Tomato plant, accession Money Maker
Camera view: horizontal (90 deg, fisheye); turntable rotation: 270 degrees
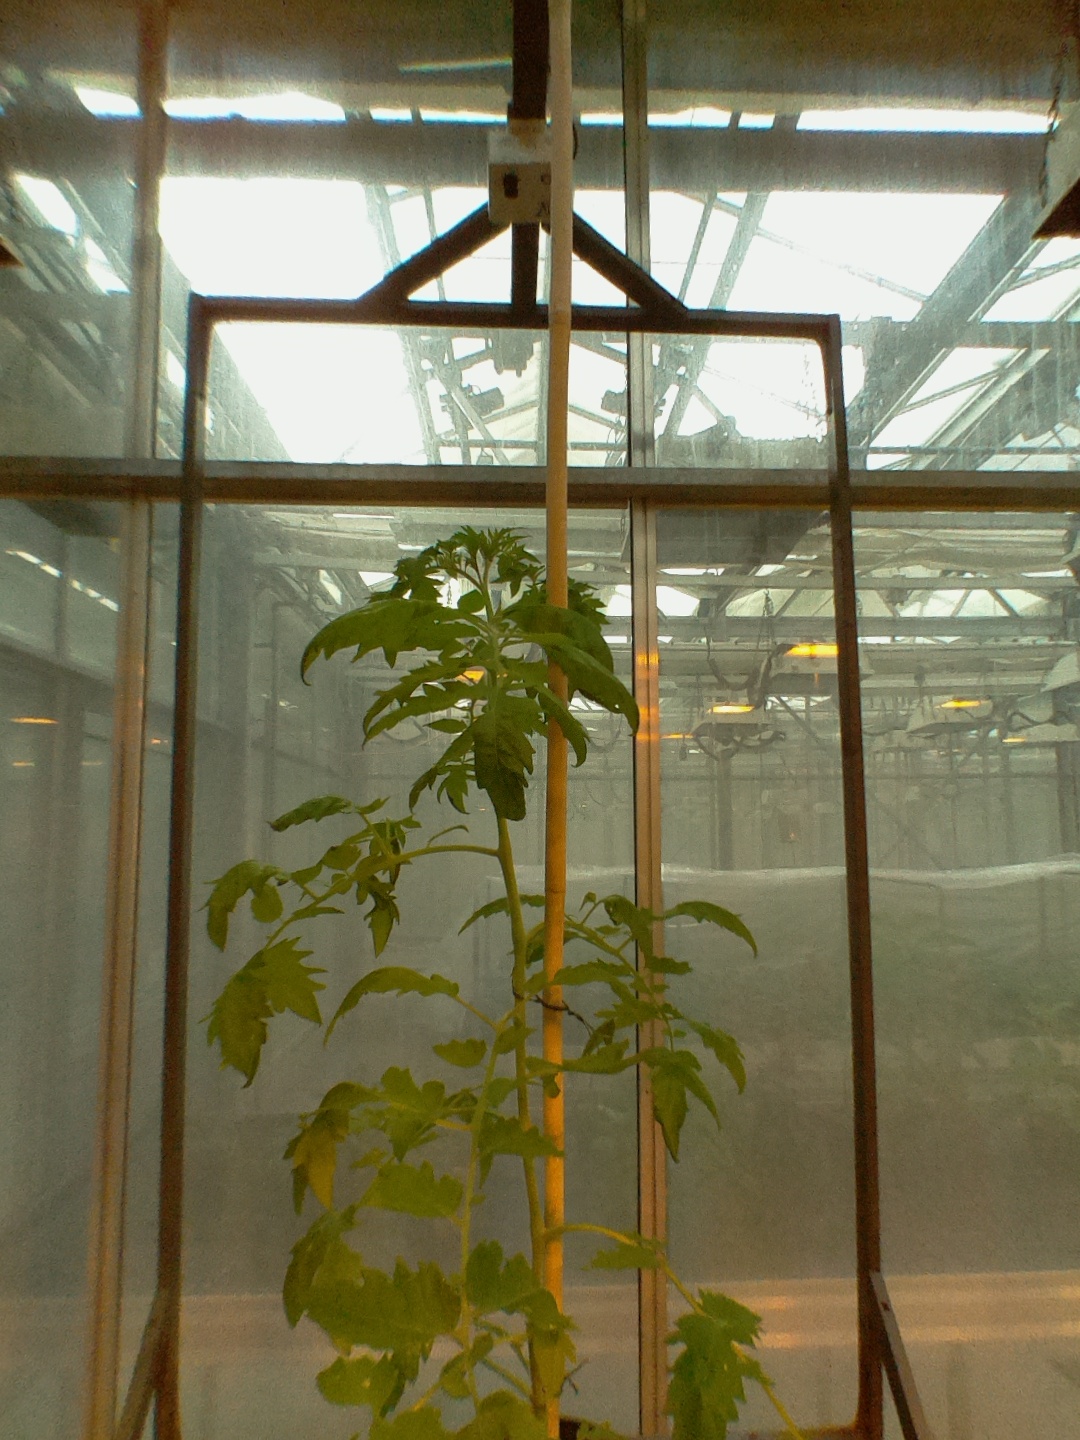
BBCH growth stage 60: First flowers open